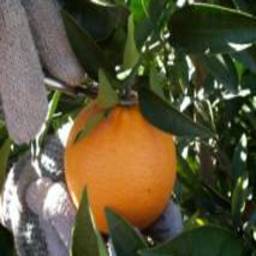
Label: peels